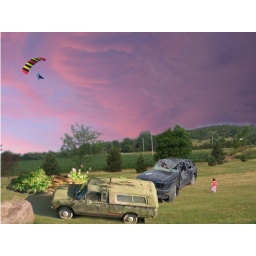
paramotorsail girl in field